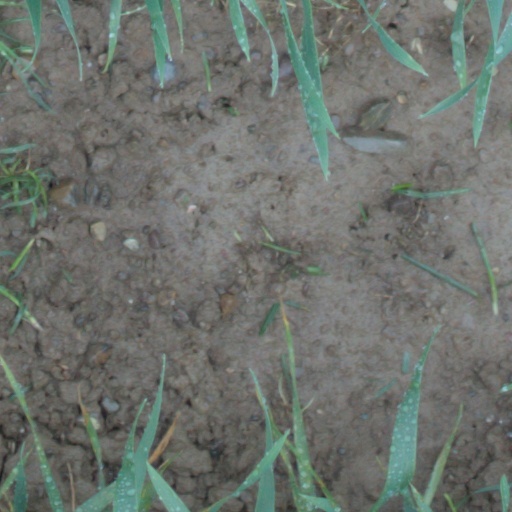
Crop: wheat